Mad Families

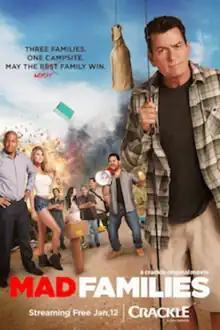

Mad Families is a 2017 American comedy film directed by Fred Wolf, and starring Charlie Sheen, Leah Remini and Charlotte McKinney. The film is an original production by Crackle.